Lawrence Marvin Langer

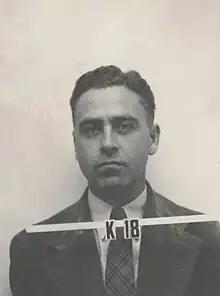
Langer's Los Alamos badge

Lawrence Marvin Langer (22 December 1913 – 17 January 2000) was a nuclear physicist and a group leader of the Manhattan Project which developed the atomic bombs that were dropped on Hiroshima and Nagasaki. He oversaw the final assembly of the first atomic bomb on the Pacific Island of Tinian and slept on the bomb itself the night before it was dropped. He also developed sonar and radar detectors during World War II and worked on the "gun" mechanism used to detonate the Uranium-235 bomb used on Hiroshima.